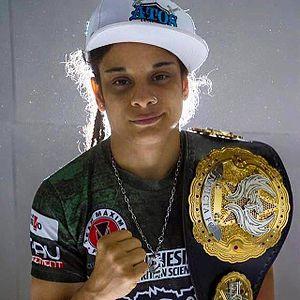
Livia Renata Souza, née le 11 mars 1991 à Araraquara dans l'État de São Paulo, est une pratiquante de MMA brésilienne évoluant au sein de l'Invicta FC dans la catégorie des poids pailles.